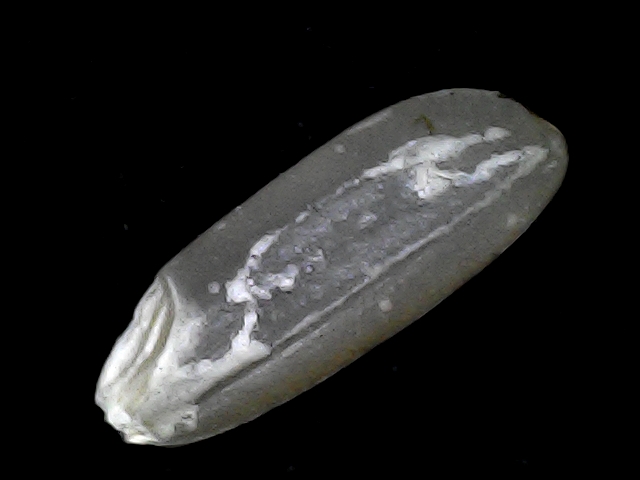
Rice variety: BD93